Orbe

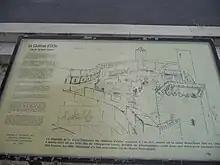
Plan of Orbe Castle

By the Middle Ages, Orbe sat on the road over the Jougne Pass and at the crossroads of two major transportation routes. One stretched from the Jura Mountains to the Alps while the other ran from the Rhine River to the Rhone River. The municipality grew up on both sides of the Orbe. On the left side was the villa Tavellis and the parish church of Saint-Germain, while the right side had the villa Tabernis with the church of Saint-Martin. At some point during the Middle Ages, a bridge was built across the river which joined the two settlements. Orbe Castle and the town's market were built on the hill above the river and the bridge.